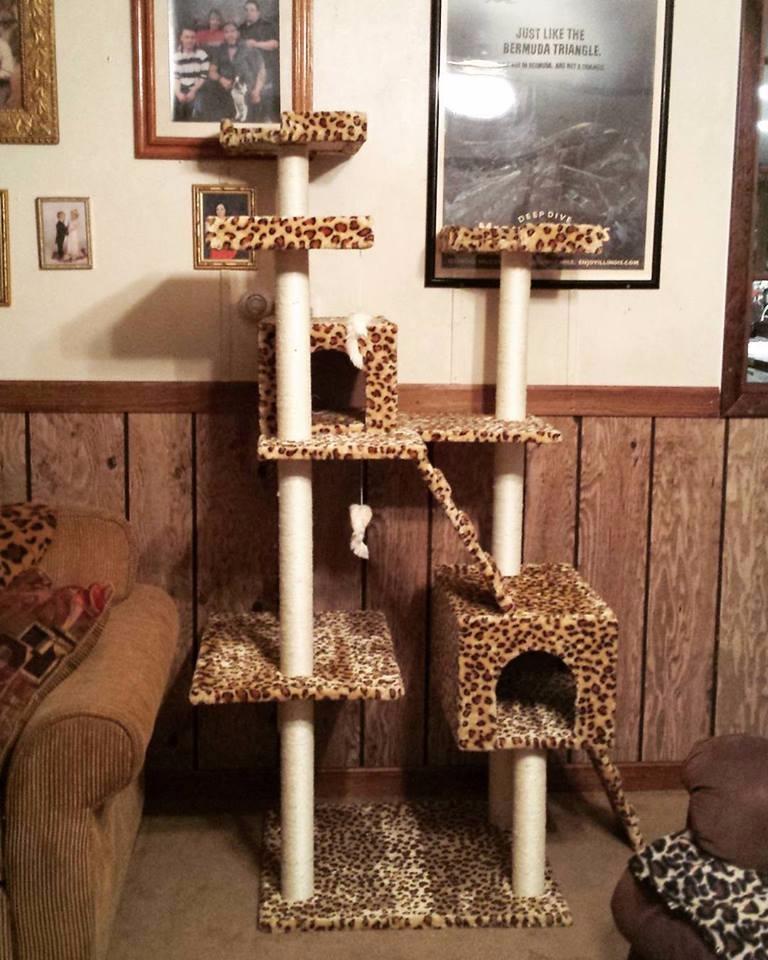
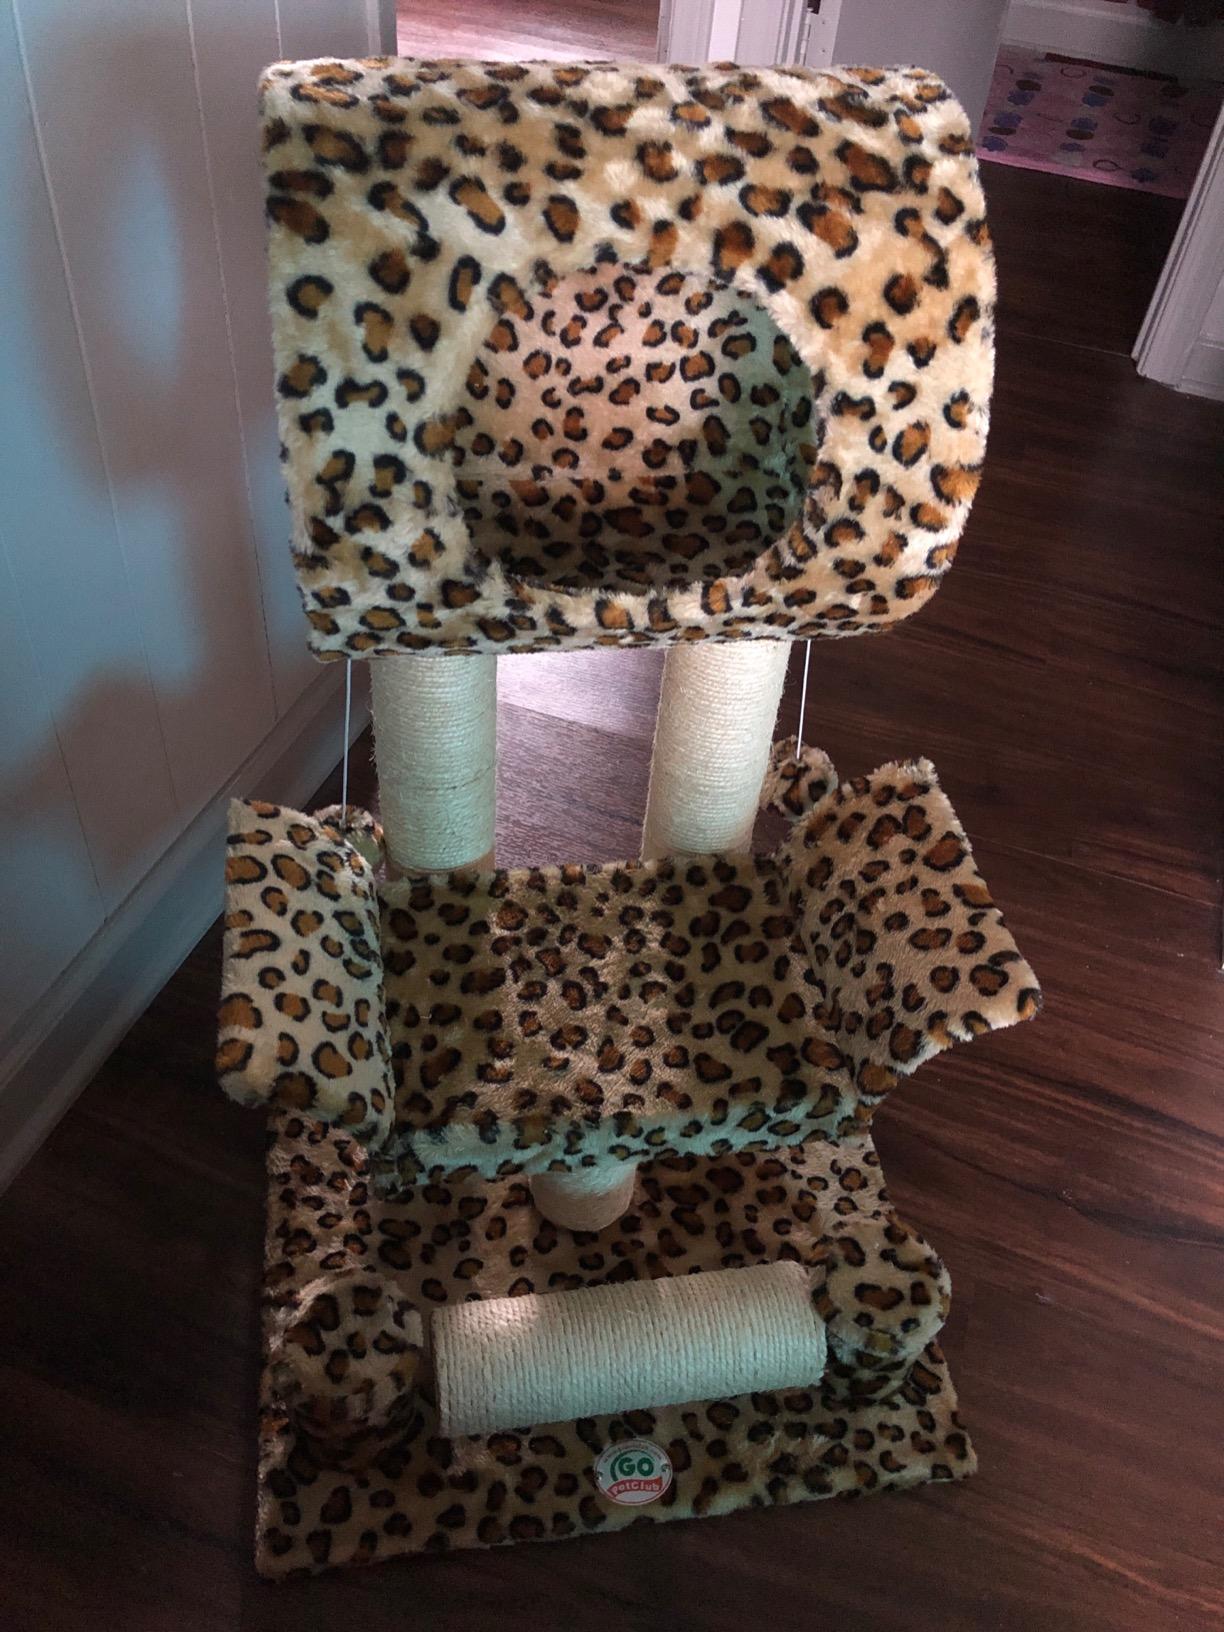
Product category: items_cat tree
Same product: no